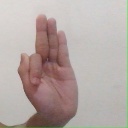
अक्षर: फ